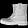
Label: Ankle boot